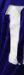
Number: 1